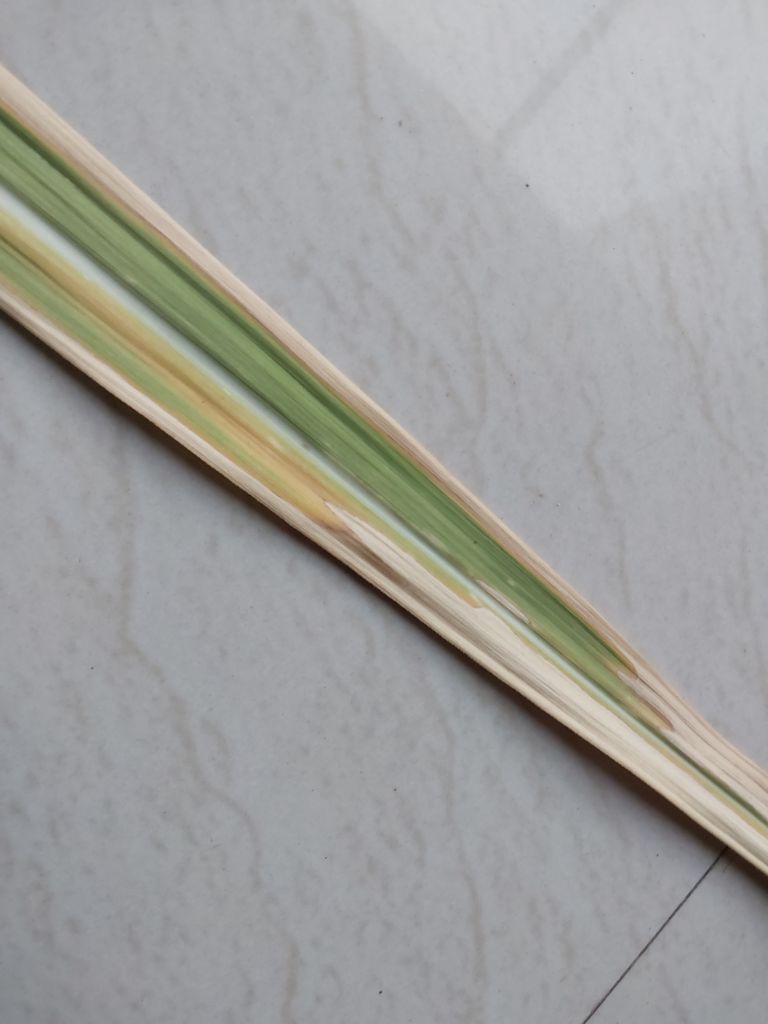
Label: Banded Chlorosis